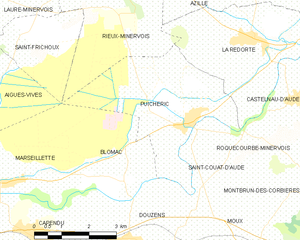
Carte des communes françaises: Puichéric